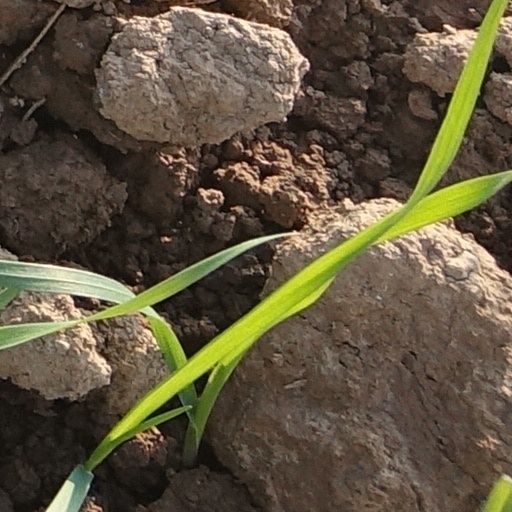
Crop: wheat